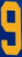
Number: 9